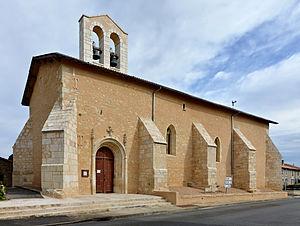
Vue sud-ouest de l'église (XVe et XVIe siècles) de la Chapelle-Bâton, Vienne, France.
L'église Saint-Pierre est une église catholique située à La Chapelle-Bâton, en France.
Cet article recense une partie des monuments historiques de la Vienne, en France.